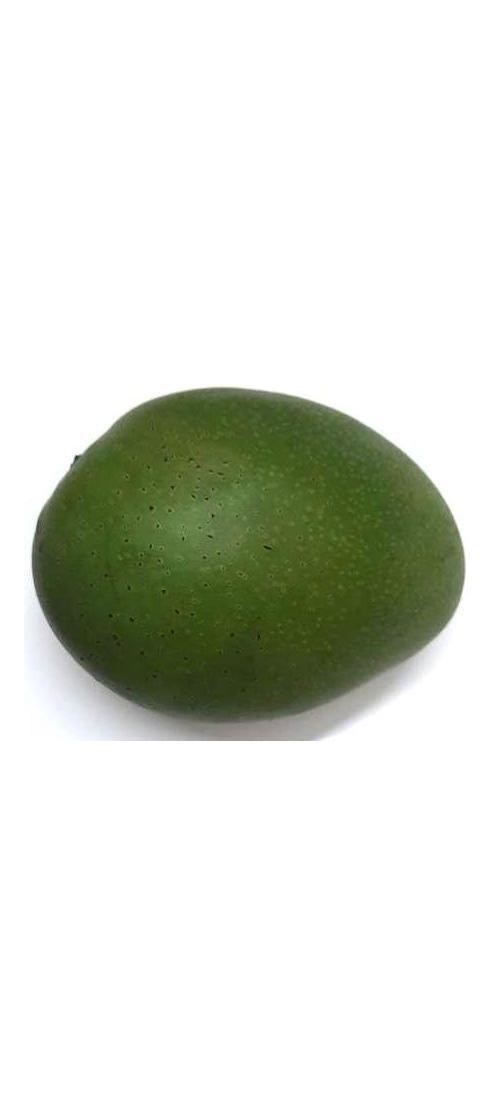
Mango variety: Ashshina Zhinuk